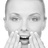
Emotion: surprise